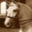
Label: horse